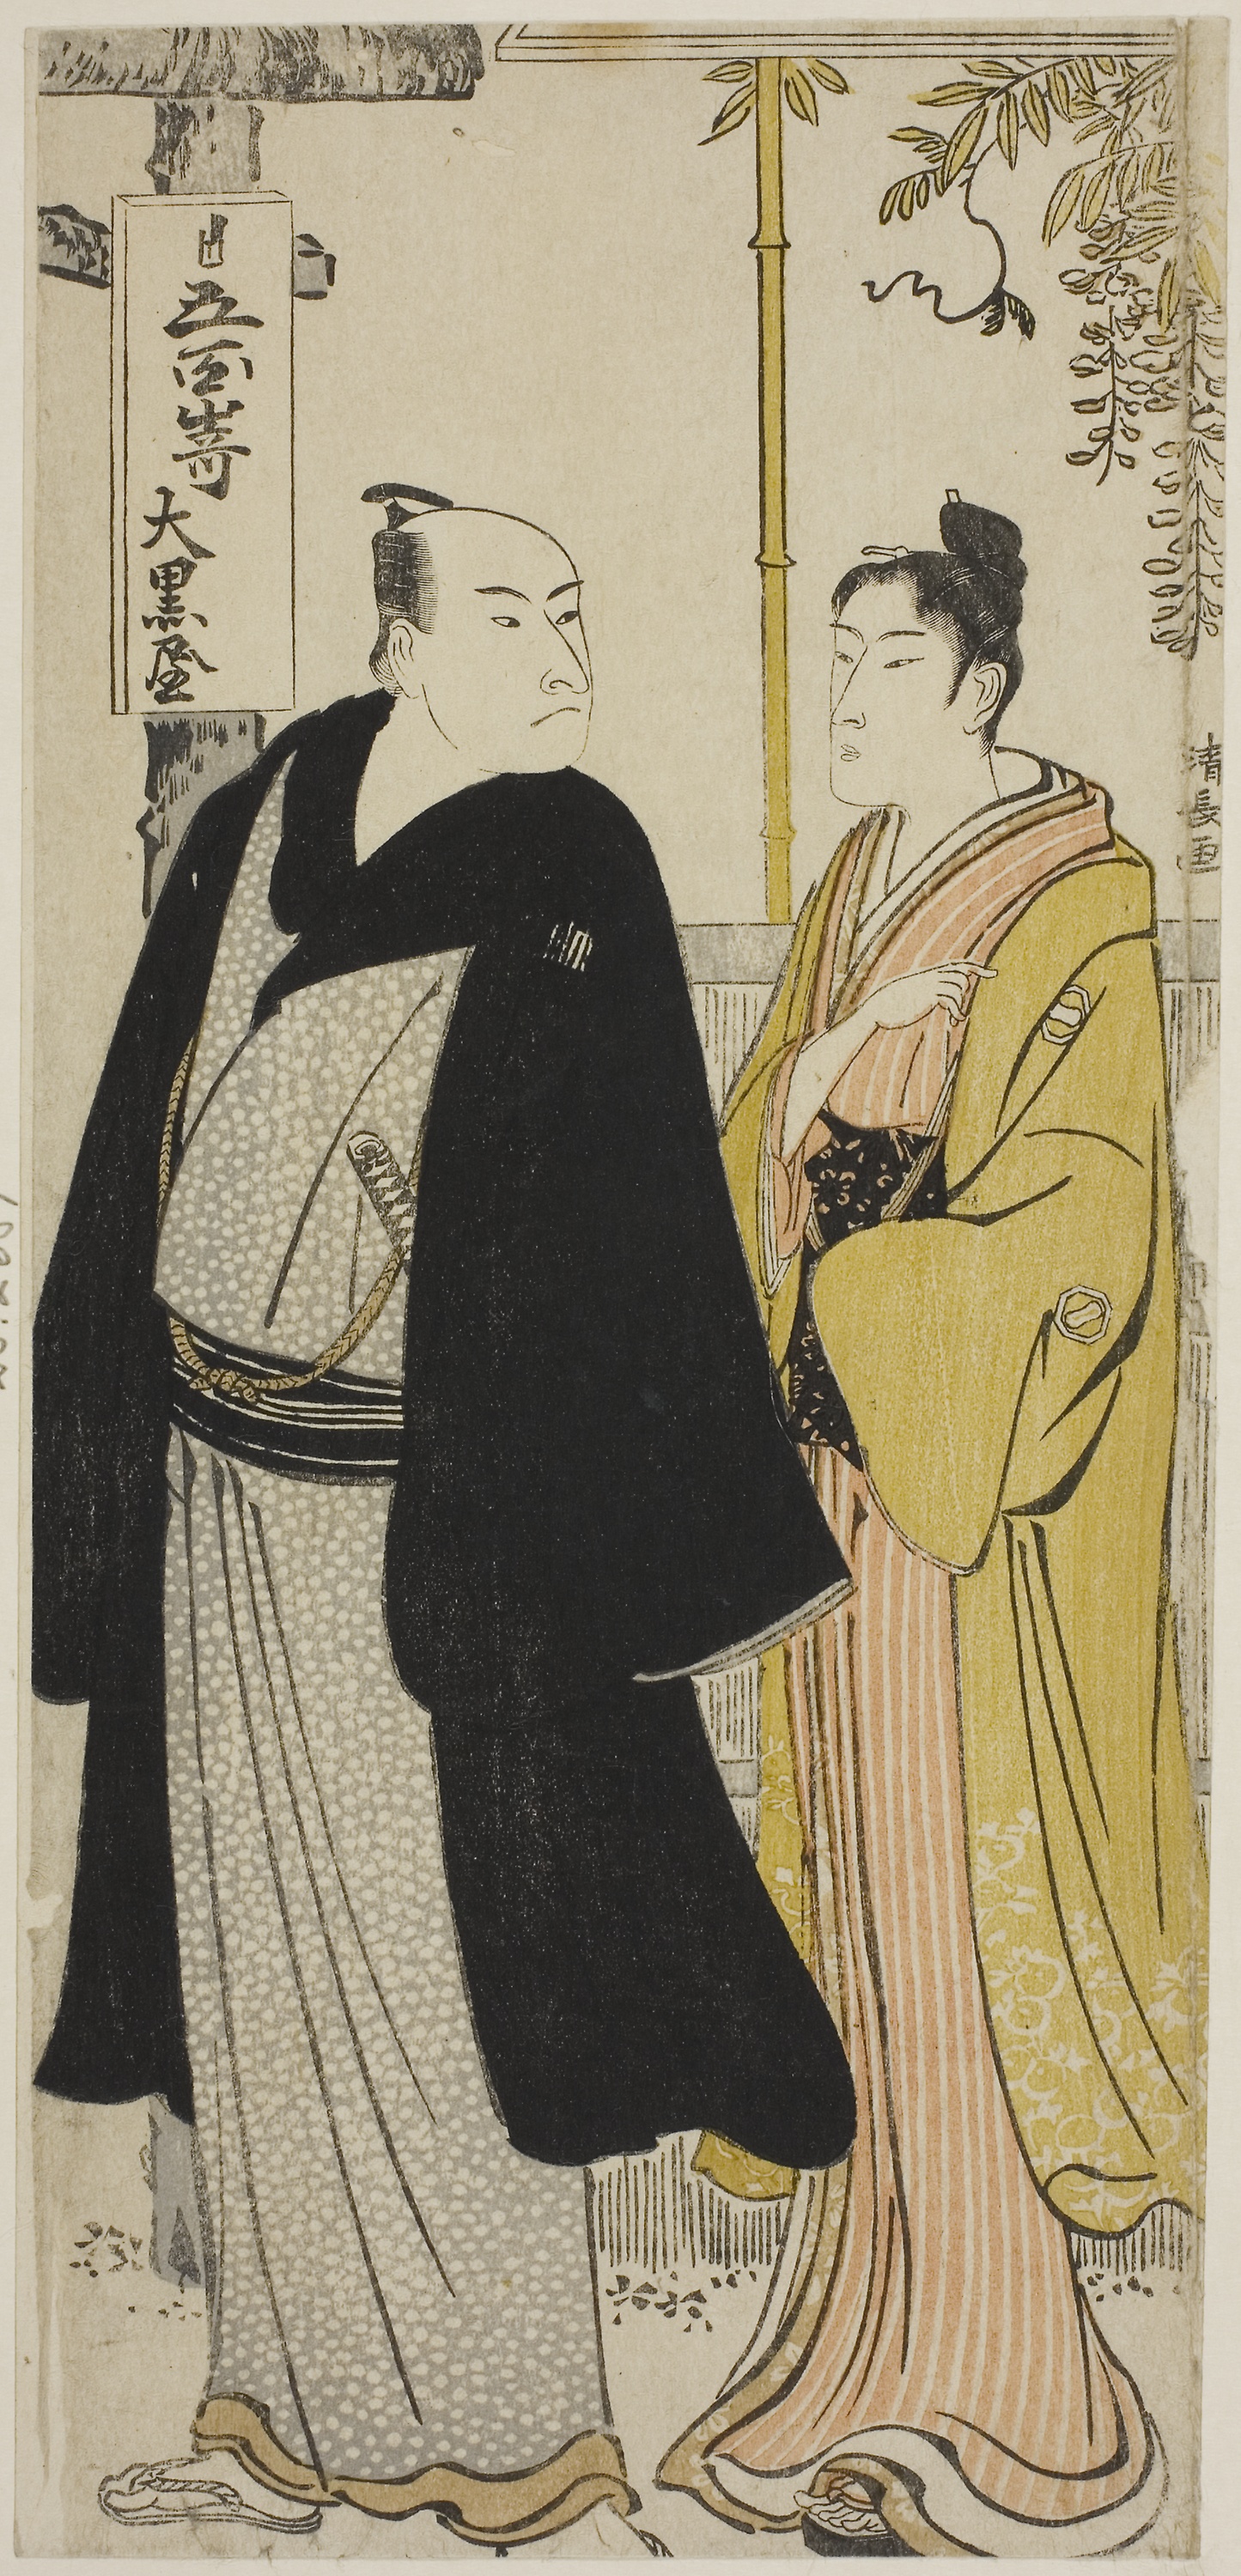
art, costume design, prophet